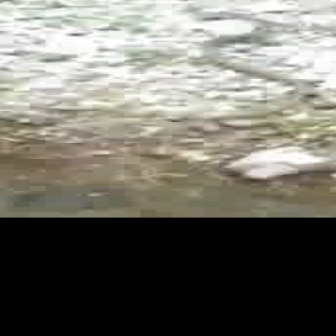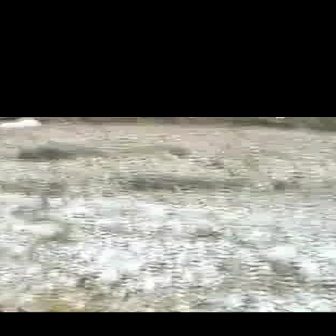
  Please identify the target specified by the bounding box [174,4,325,153] in the first image and locate it in the second image. Return the coordinates in [x_min,y_min,x_max,y_max] format.
Answer: [3,183,78,258]